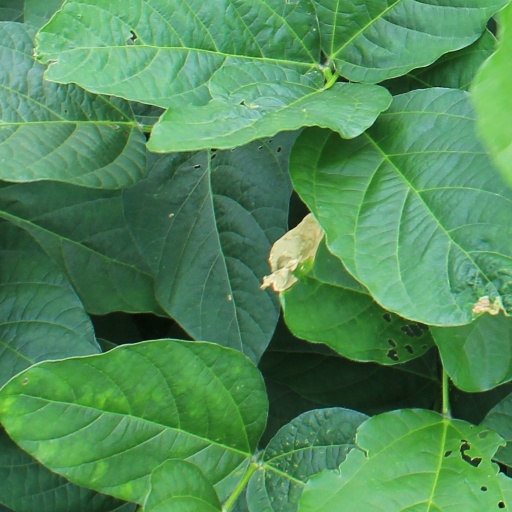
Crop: soybean